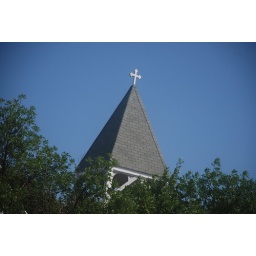
church steepe in a small town with a blue sky